St James's Church, Clerkenwell

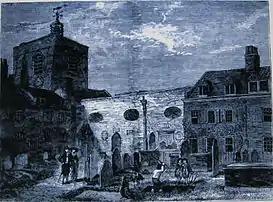
The old church of St James, Clerkenwell

At the dissolution of the nunnery under Henry VIII its church, which by then seems to have acquired a second dedication to St James, was taken into use by its parishioners who had already been using a part of it for some considerable time. The site of the nunnery was granted to Thomas Howard, 3rd Duke of Norfolk, in 1540 but the freehold of the church passed through various hands until it was conveyed in 1656 to trustees on behalf of the parishioners, who at the same time obtained the right to appoint the vicar. Unlike other parishes, they retained it after the Restoration of 1660. Elections of vicars were held, with all the excitement and paraphernalia of parliamentary elections, right down to the early years of the twentieth century, and a distinctly Low Church tradition was thereby established. This did not prevent a long struggle in the latter years of the eighteenth century with Selina, Countess of Huntingdon. This strong-minded and evangelical lady had taken over a building in the parish called Spa Fields Chapel, and insisted on appointing her own chaplains to preach there. The vicar was furious, and his action against her in the ecclesiastical courts was the cause of her secession from the Church of England.